Highbury & Islington station

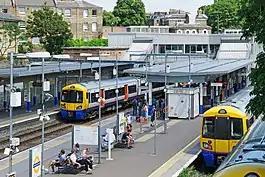
London Overground platforms at the station

Highbury & Islington is an interchange station in the London Borough of Islington, north London for London Underground, London Overground and National Rail services. The station is served by the Underground's Victoria line, the Overground's Mildmay and Windrush lines and Great Northern's Northern City line.